William Robert Hay

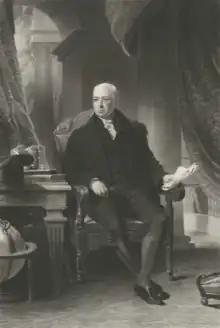
William Robert Hay, 1837 engraving

William Robert Hay (1761–1839) was a British barrister, cleric and magistrate, one of the Manchester group associated with the Peterloo Massacre.